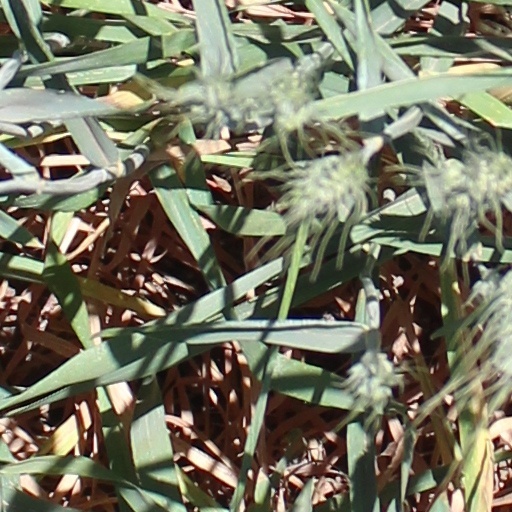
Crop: wheat